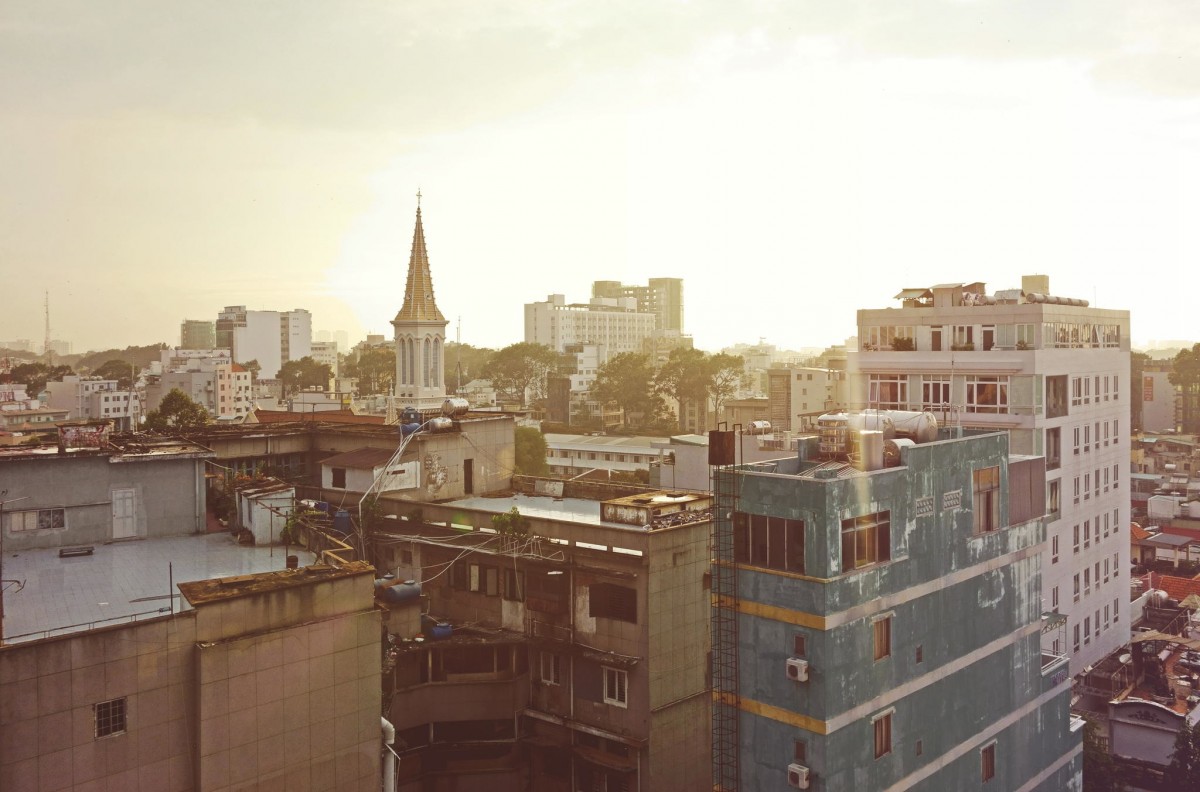
Tags: skyline, town, building, city, skyscraper, cityscape, downtown, landmark, tower block, metropolis, neighbourhood, urban area